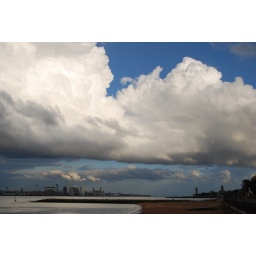
Tiny red figure on the beach under a big white cloud